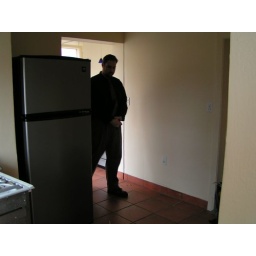
The kitchen sink is in another room and the cabinets are in a third.